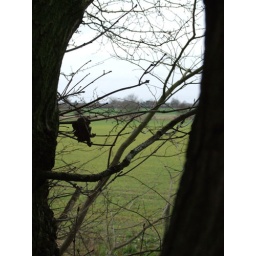
Using the trees creates a frame either side. Depth of field is captured by focussing on the middle branches.